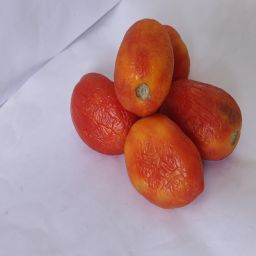
Crop: Tomato
Quality: Old